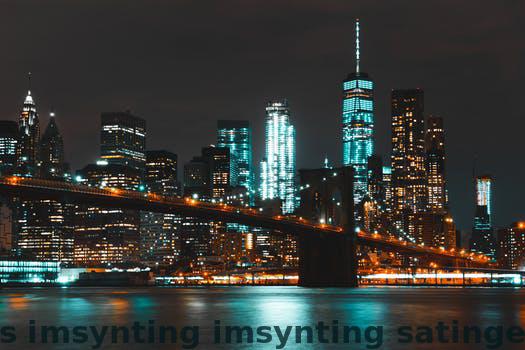
Label: Watermark